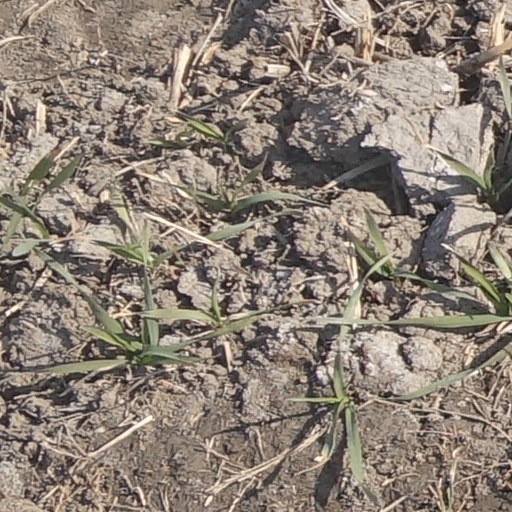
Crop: wheat